María Nieves y Bustamante

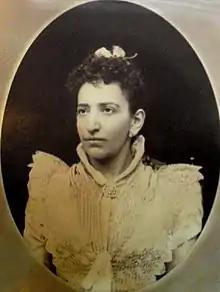
María Nieves y Bustamante

María Nieves y Bustamante (1871–1947) was a Peruvian writer. A contemporary of Clorinda Matto de Turner, they were female members of the country's elite literary circles.